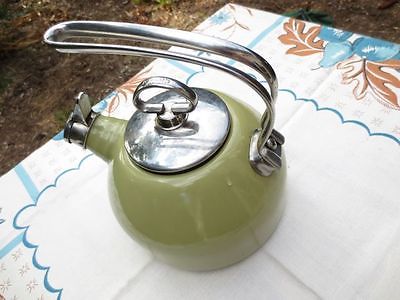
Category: kettle